Adam Boulton

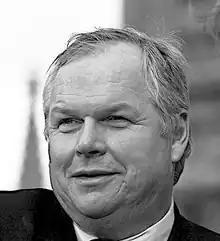
Adam Boulton in March 2008

Thomas Adam Babington Boulton (born 15 February 1959) is a British journalist and broadcaster who is a regular presenter on Times Radio. He was formerly editor-at-large of Sky News, and presenter of "All Out Politics" and "Week in Review". He is also the former political editor of Sky News. He is based at Sky News' Westminster studios in Central London. He was previously the political editor of TV-am, an ITV early-morning broadcasting franchise holder. He held the post of Sky's political editor since being asked to establish its politics team for the launch of the channel in 1989. He is the former presenter of Sky News' "Sunday Live with Adam Boulton", and presented a regular weekday news and political programme on Sky News, entitled "Boulton and Co" from 2011 to 2014.